Mary Martha Sherwood bibliography

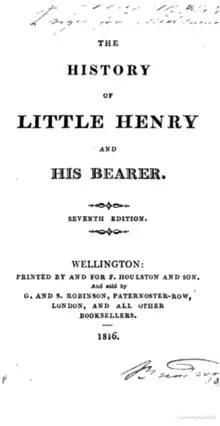
Title page from the seventh edition of "The History of Little Henry and his Bearer"

The following is a list of the published works of Mary Martha Sherwood. Because it relies on M. Nancy Cutt's annotated bibliography of Sherwood's books in "Mrs. Sherwood and her Books for Children", this list does not include her many periodical articles, such as those she wrote for "The Youth's Magazine". The list follows Cutt's generic divisions.